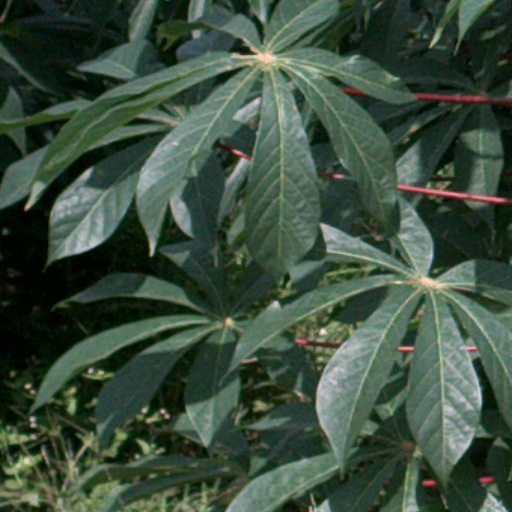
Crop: cassava